Quicena

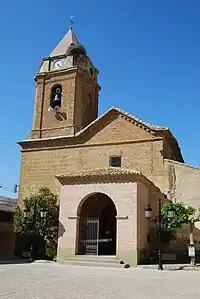
Church of Asunción

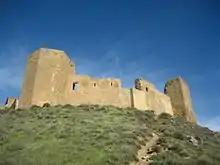
Castillo de Montearagón

Quicena is a municipality in the province of Huesca, Spain. As of 2023, it has a population of 329.